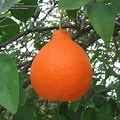
Label: mandarine